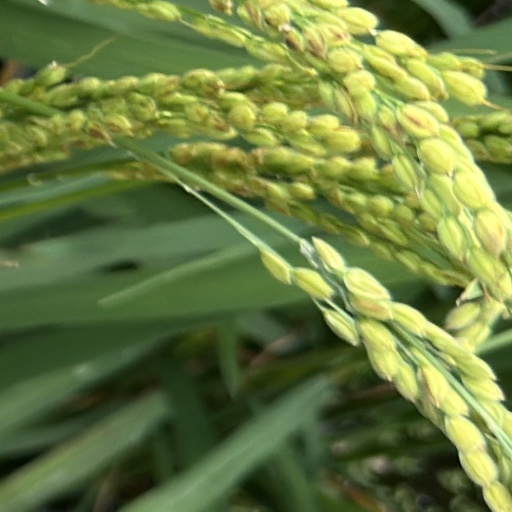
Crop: rice